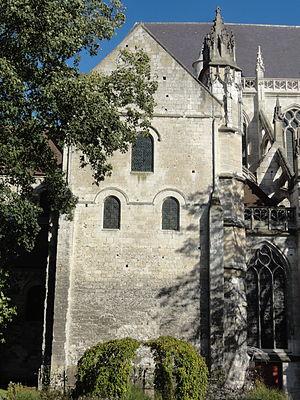
Croisillon sud.
L'église Saint-Étienne de Beauvais est une église catholique paroissiale située à Beauvais, chef-lieu du département de l'Oise, rue de l'Étamine. Sa fondation à la fin du IIIᵉ siècle est due à saint Firmin. L'on ignore son premier vocable, mais elle a longtemps été dédiée à saint Vaast d'Arras, et un chapitre a existé sous ce titre de 1072 à 1742. Même avant le début de la construction de l'église actuelle au début du XIIᵉ siècle, l'église Saint-Étienne est le centre de la vie municipale, et bien que située en dehors de la cité épiscopale, sa paroisse est l'une des plus importantes de la ville. Sa nef et son transept sont de style roman, hormis les deux premières travées de la nef reconstruites après un incendie à la fin du XIIᵉ siècle, et les murs orientaux du transept en grande partie remaniés au XVIᵉ siècle. Dans la nef, l'on trouve une élévation à trois étages avec triforium. Le voûtement d'ogives des bas-côtés a vraisemblablement commencé vers 1120, mais l'on suppose que le chœur roman terminé avant cette date était voûté d'ogives dès le départ.